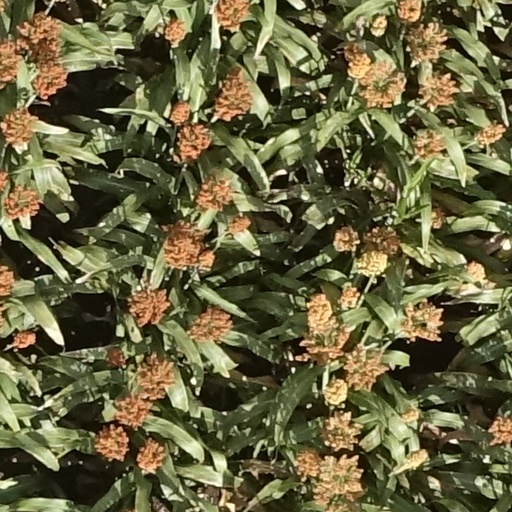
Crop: sorghum